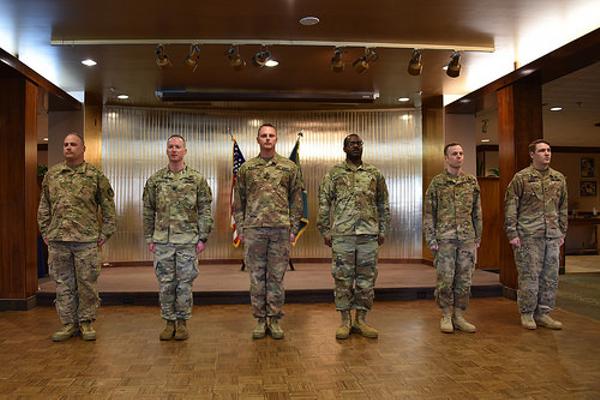
回答: 「陸軍の方と一緒にアルゴリズム戦争!」「陸軍の方と一緒にアルゴリズム戦争!」テッテレッテレッテレッテレーテー